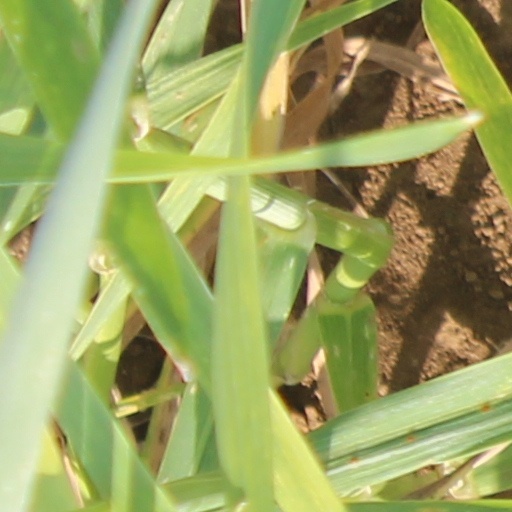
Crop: wheat